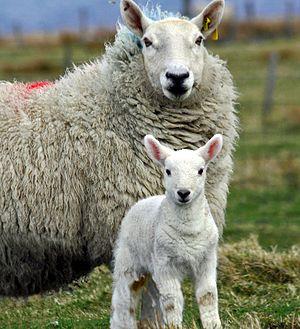
Le cheviot est une race de moutons anglaise et écossais originaire des monts Cheviot, entre le Northumberland et les Scottish Borders. En dehors de ces régions, elle est présente dans les Highlands, au pays de Galles, dans le Devon et le Somerset, ainsi que plus rarement en Australie, en Nouvelle-Zélande et aux États-Unis.
Liste des principales races de moutons connues du Royaume-Uni :